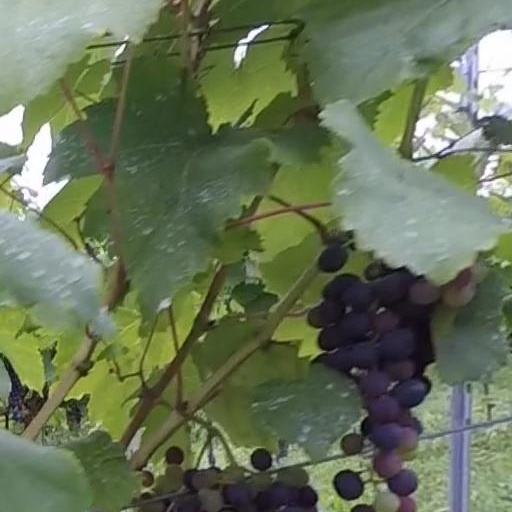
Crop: grape